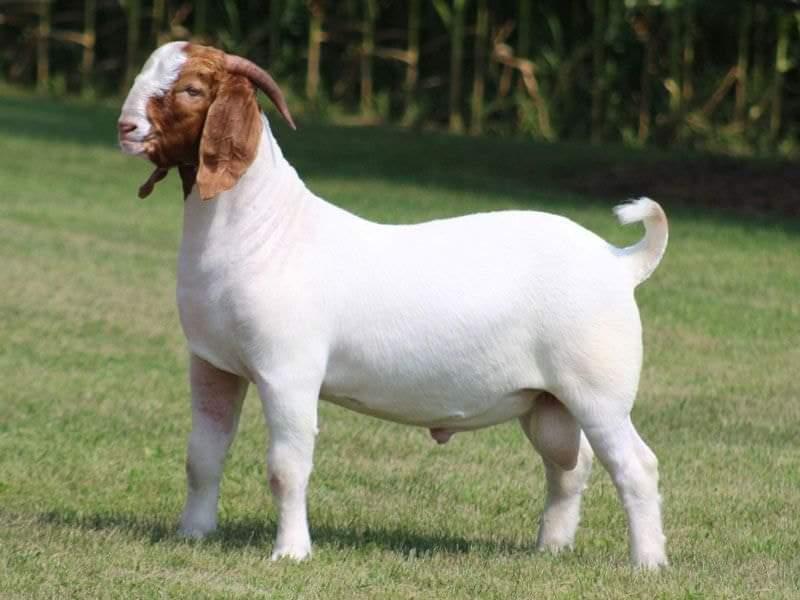
Mbuzi dume mwenye rangi nyeupe aliyekomaa na mwenye misuli aliyefugwa kwenye shamba kubwa, ambapo yuko  tayari  kwa ajili ya kuuzwa na kumuingizia mfugaji huyo kipato.